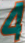
Number: 4